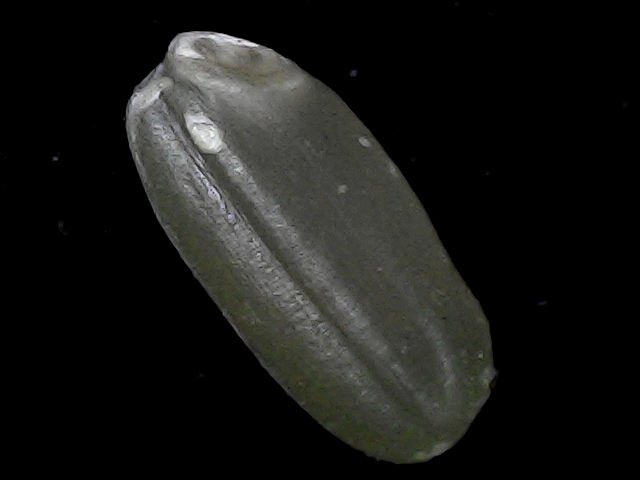
Rice variety: BD52